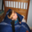
Label: boy